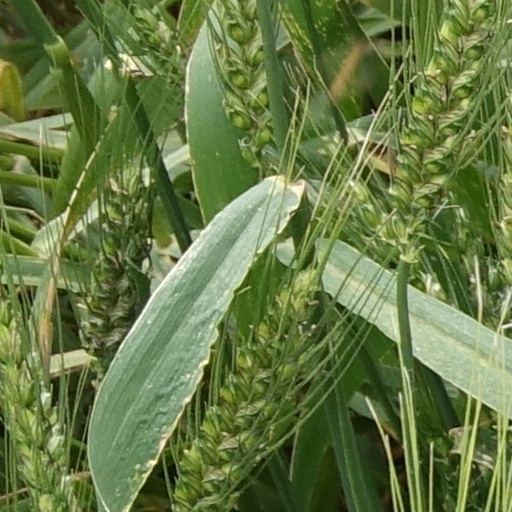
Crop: wheat